Expeditionary Transfer Dock

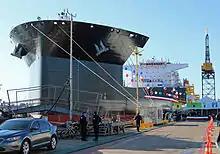
USNS "John Glenn" (T-ESD-2) naming, Feb 2014

A preliminary design by General Dynamics envisioned a ship that carried six LCACs, with the ability to turn around (dock, unload or load, then launch) two landing craft simultaneously from the stern. The ESDs were to host a brigade-size force, sail at , and have a maximum range of . Each ship was to cost US$1.5 billion to build, but cutbacks to defense spending planned for the fiscal year 2011 budget forced the downscaling of the design in mid-2009.